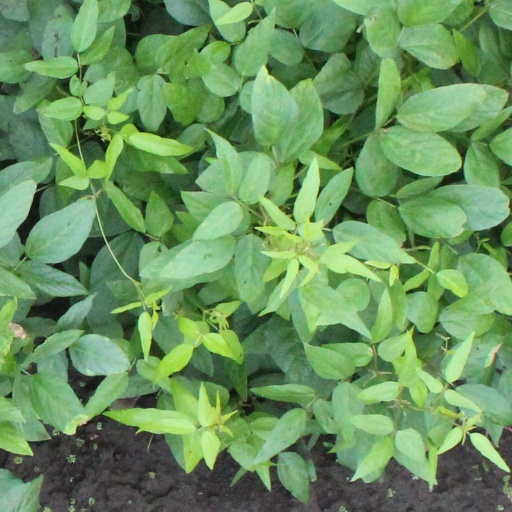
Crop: soybean